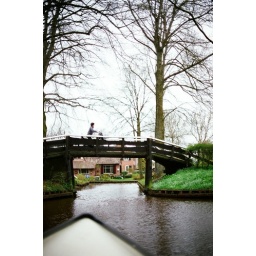
Giethoorn boat trip 4.8 x chilly sheep picnic in the car